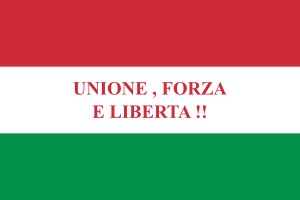
La Giovine Italia
Organisationens flag
La Giovine Italia var en hemmelig politisk organisation grundlagt i 1831 af den italienske patriot Giuseppe Mazzini. Bevægelsens mål var at samle Italien til en republik. Italien var på den tid opdelt i småstater og domineret af Kejserriget Østrig.